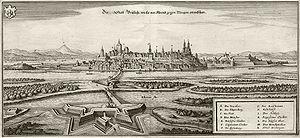
Pere Joan Barcelo, plus connu sous le sobriquet de Carasquet, né à Capçanes, Province de Tarragone en 1682 et mort à l'île de Reinach, Alsace le 4 septembre 1743, est un guérillero et militaire catalan exilé à Vienne, Archiduché d'Autriche.